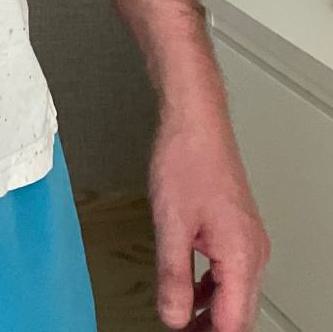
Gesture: no_gesture